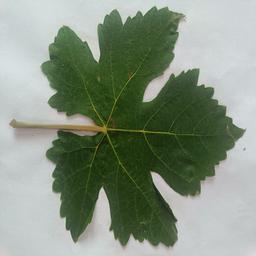
Label: Healthy Leaves